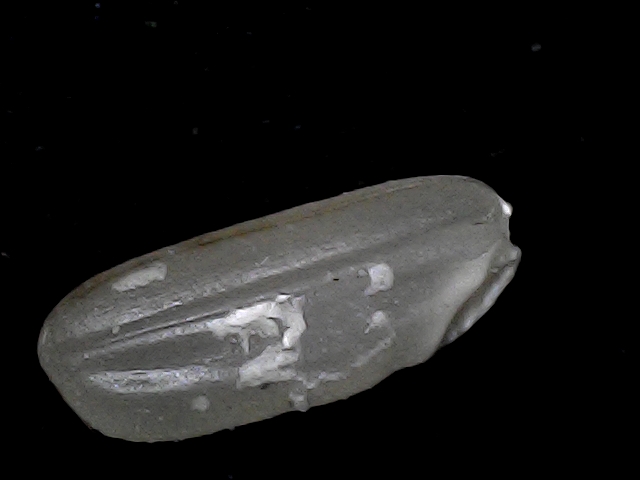
Rice variety: BD79